Rayko Zhinzifov

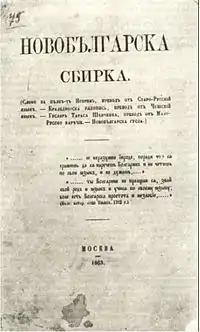
"New Bulgarian Collection", Moscow, 1863

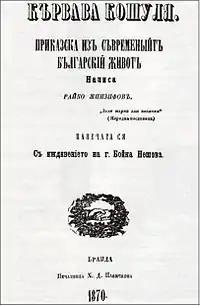
"Karvava koshulya" (Bloody Shirt; A story about the modern Bulgarian life), Braila, 1870

While he was a student (in 1863), Zhinzifov published his first book in Bulgarian in Moscow - "Novobolgarska sbirka" ("New Bulgarian Collection"). The book was prominent in the Russian press. The newspaper "Day" published a positive review in the same year. On the other hand, in the newspaper "Bulgarian Bee", a review of the book was published by Karavelov, who criticized Zhinzifov for his Slavophile views. He wrote in two languages: Bulgarian and Russian (Zhinzifov wrote poetry in Bulgarian and journalistic pieces in Russian). Zhinzifov inserted Russian words into modern Bulgarian. Zhinzifov translated Václav Hanka's 'Rukopis Královédvorský' (Manuscript of the King's Court, a forgery of the early 19th century, although Zhinzifov was not aware about its nature), Old East Slavic text "The Tale of Igor's Campaign", poems by Taras Shevchenko, into Bulgarian. The themes of his poetry were mostly patriotic and it was strongly influenced by the work of the Ukrainian poet Taras Shevchenko. Due to his poetical heritage, he has been described as a Romantic poet. He had two works which he did not get to complete, such as "Road builder in Macedonia, or otherwise a geographical and statistical description of Macedonia" and a Russian-Bulgarian dictionary. His Bulgarian works contributed to the Bulgarian national revival.